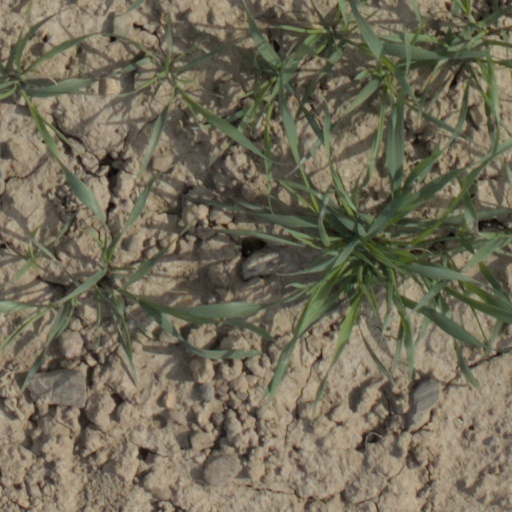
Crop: wheat